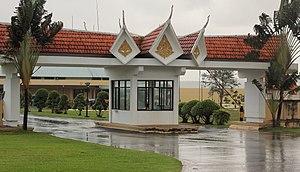
L'Aéroport international de Sihanouk, est situé 20 kilomètres à l'est de Sihanoukville ville, dans la Province de Preah Sihanouk, est le troisième aéroport international du Cambodge. L'aéroport est également connu comme Aéroport de Kaong Kang. Le code AITA de KOS est dérivé de Kompong Som qui est l'autre nom de Sihanoukville.